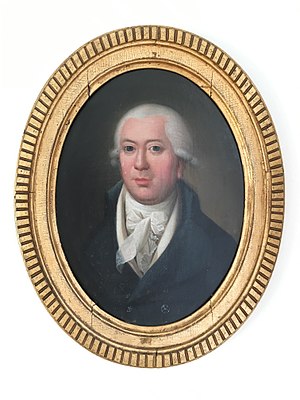
Lauritz Nørregaard
Lauritz Nørregaard.
Portræt af Lauritz Nørregaard
Lauritz Nørregaard var en dansk jurist.